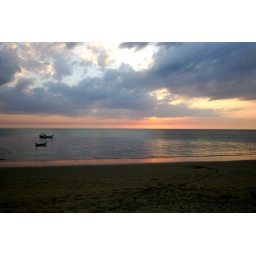
Sunset from our table at the restaurant (on the beach; in the sand literally)